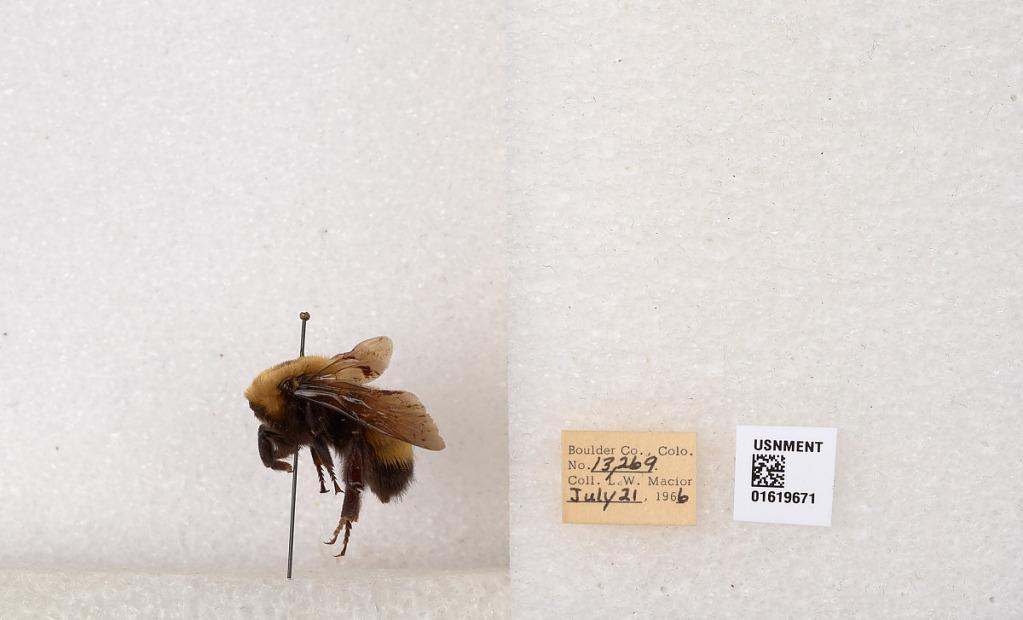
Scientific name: Bombus (Bombus) nevadensis Cresson